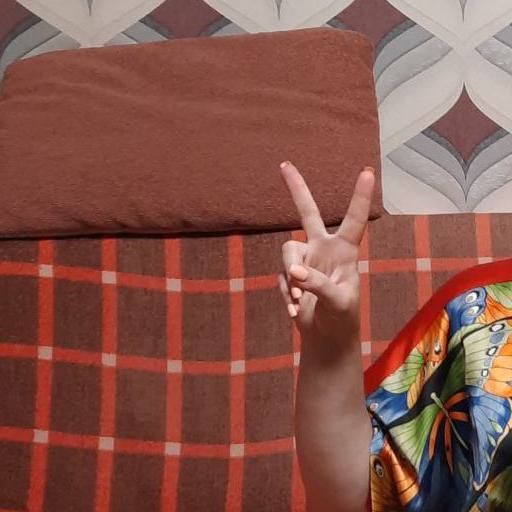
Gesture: peace